SS Parthia (1870)

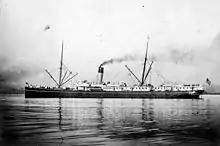
A side view of the "Victoria" before her 1924 refit

The Guion Line returned "Parthia" to John Elder & Co., where the ship underwent a massive refit. Following the refit, she only sported two masts and was renamed "Victoria". Guion subsequently sold "Victoria" to the Northern Pacific Steamship Company, which placed "Victoria" in service between Hong Kong and Tacoma, Washington. After only six years of service with the Northern Pacific Steamship Company, "Victoria" was sold to the North American Mail Steamship Company and was transferred to the American flag.